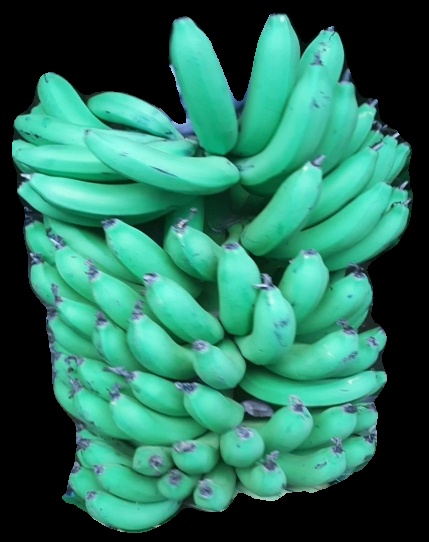
Variety: pachbale
Grade: grade1